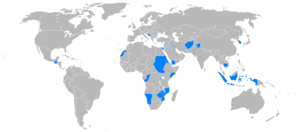
L’histoire militaire de l'Australie est relativement courte et, pourtant, depuis les 220 ans qu'a commencé la colonisation européenne, l'Australie a été impliquée dans de nombreux conflits et guerres. Au début, les affrontements entre Aborigènes et Européens, puis, au XIXᵉ siècle, la participation aux guerres du Royaume-Uni, ensuite la participation à la Première Guerre mondiale puis la Seconde Guerre mondiale lors de la première moitié du XXᵉ siècle, les guerres de Corée, de Malaisie, de Bornéo et du Viêt Nam pendant la guerre froide, ont fait que près de 103 000 Australiens ont trouvé la mort à la guerre. Après la guerre du Viêt Nam, les forces australiennes sont devenues de plus en plus impliquées dans le maintien de la paix internationale, à la fois pour l'Organisation des Nations unies et pour d'autres organisations, notamment dans le Golfe persique, au Rwanda, en Somalie, au Timor oriental et dans les îles Salomon, et elles ont également pris part aux conflits en cours en Irak et en Afghanistan au début de XXIᵉ siècle. Au cours de ces conflits, les soldats australiens surnommés les Diggers, ont souvent été appréciés pour leurs qualités aux combats et humanitaires.